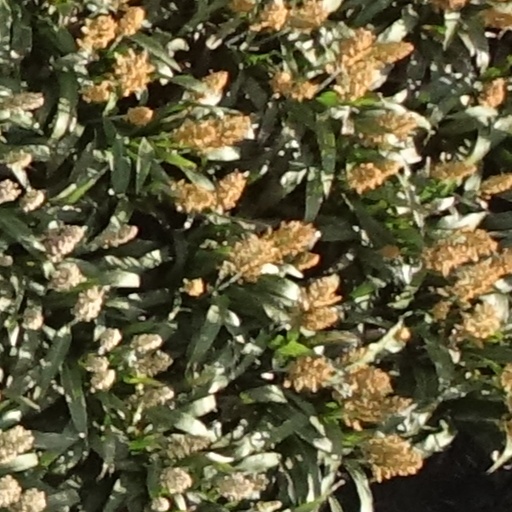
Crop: sorghum